Wiveton Hall

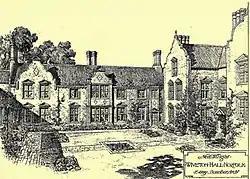
Architectural drawing by Sir Guy Dawber of Wiveton Hall

In 1903 both the hall and the farm were sold to Lieutenant Colonel Thomas Francis Archibald Watson-Kennedy (1856-1935). Thomas was born in 1856 in Jersey, the Channel Islands. His father was Lord Gilbert Kennedy (1822–1901). He joined the Black Watch in 1874 and served in Egypt in 1882-1884, the Sudan 1884 - 1885, the Nile Expedition, and South Africa. In 1897 he married the wealthy widow Ethel Mary Watson.